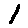
Label: 1